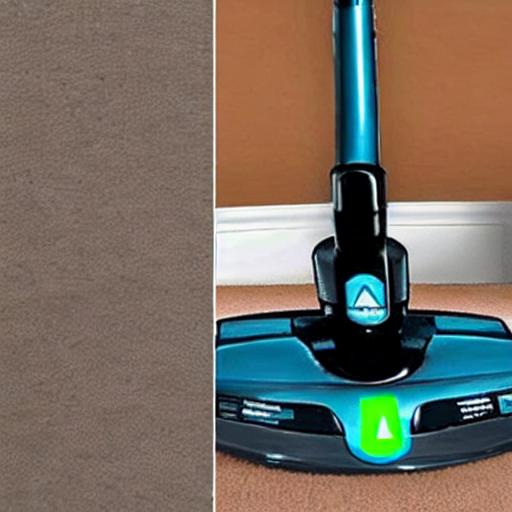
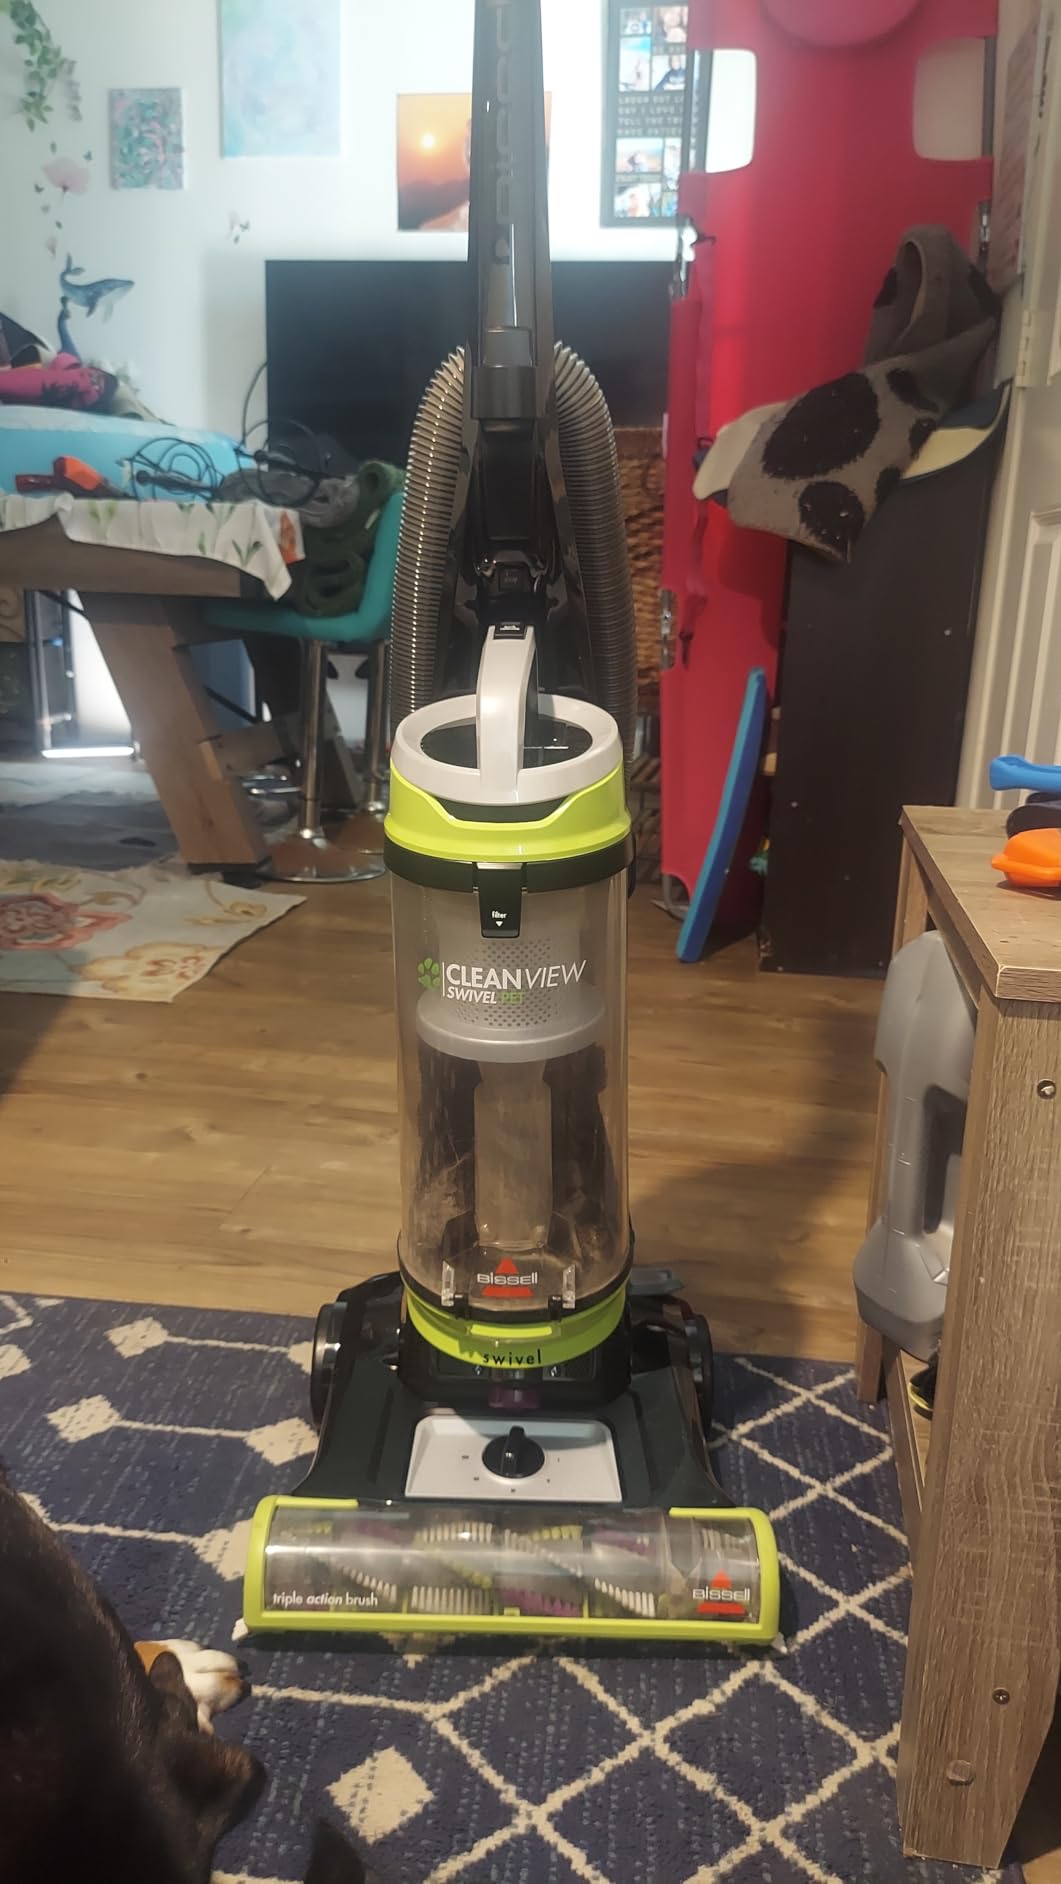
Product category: items_vacuum
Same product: no